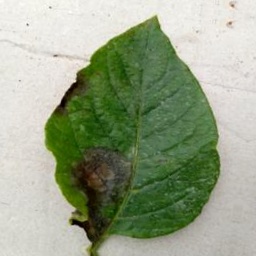
Etiqueta: Late Blight